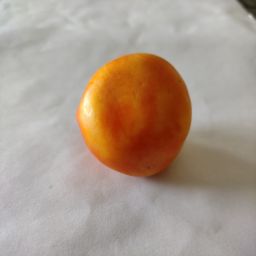
Crop: Tomato
Quality: Ripe